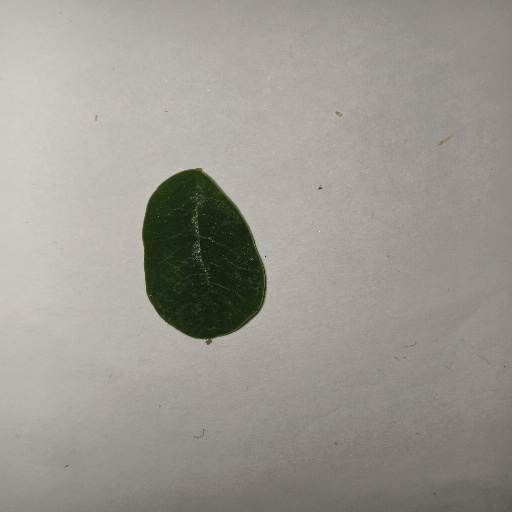
Species: Sojina
Leaf condition: Healthy Leaf